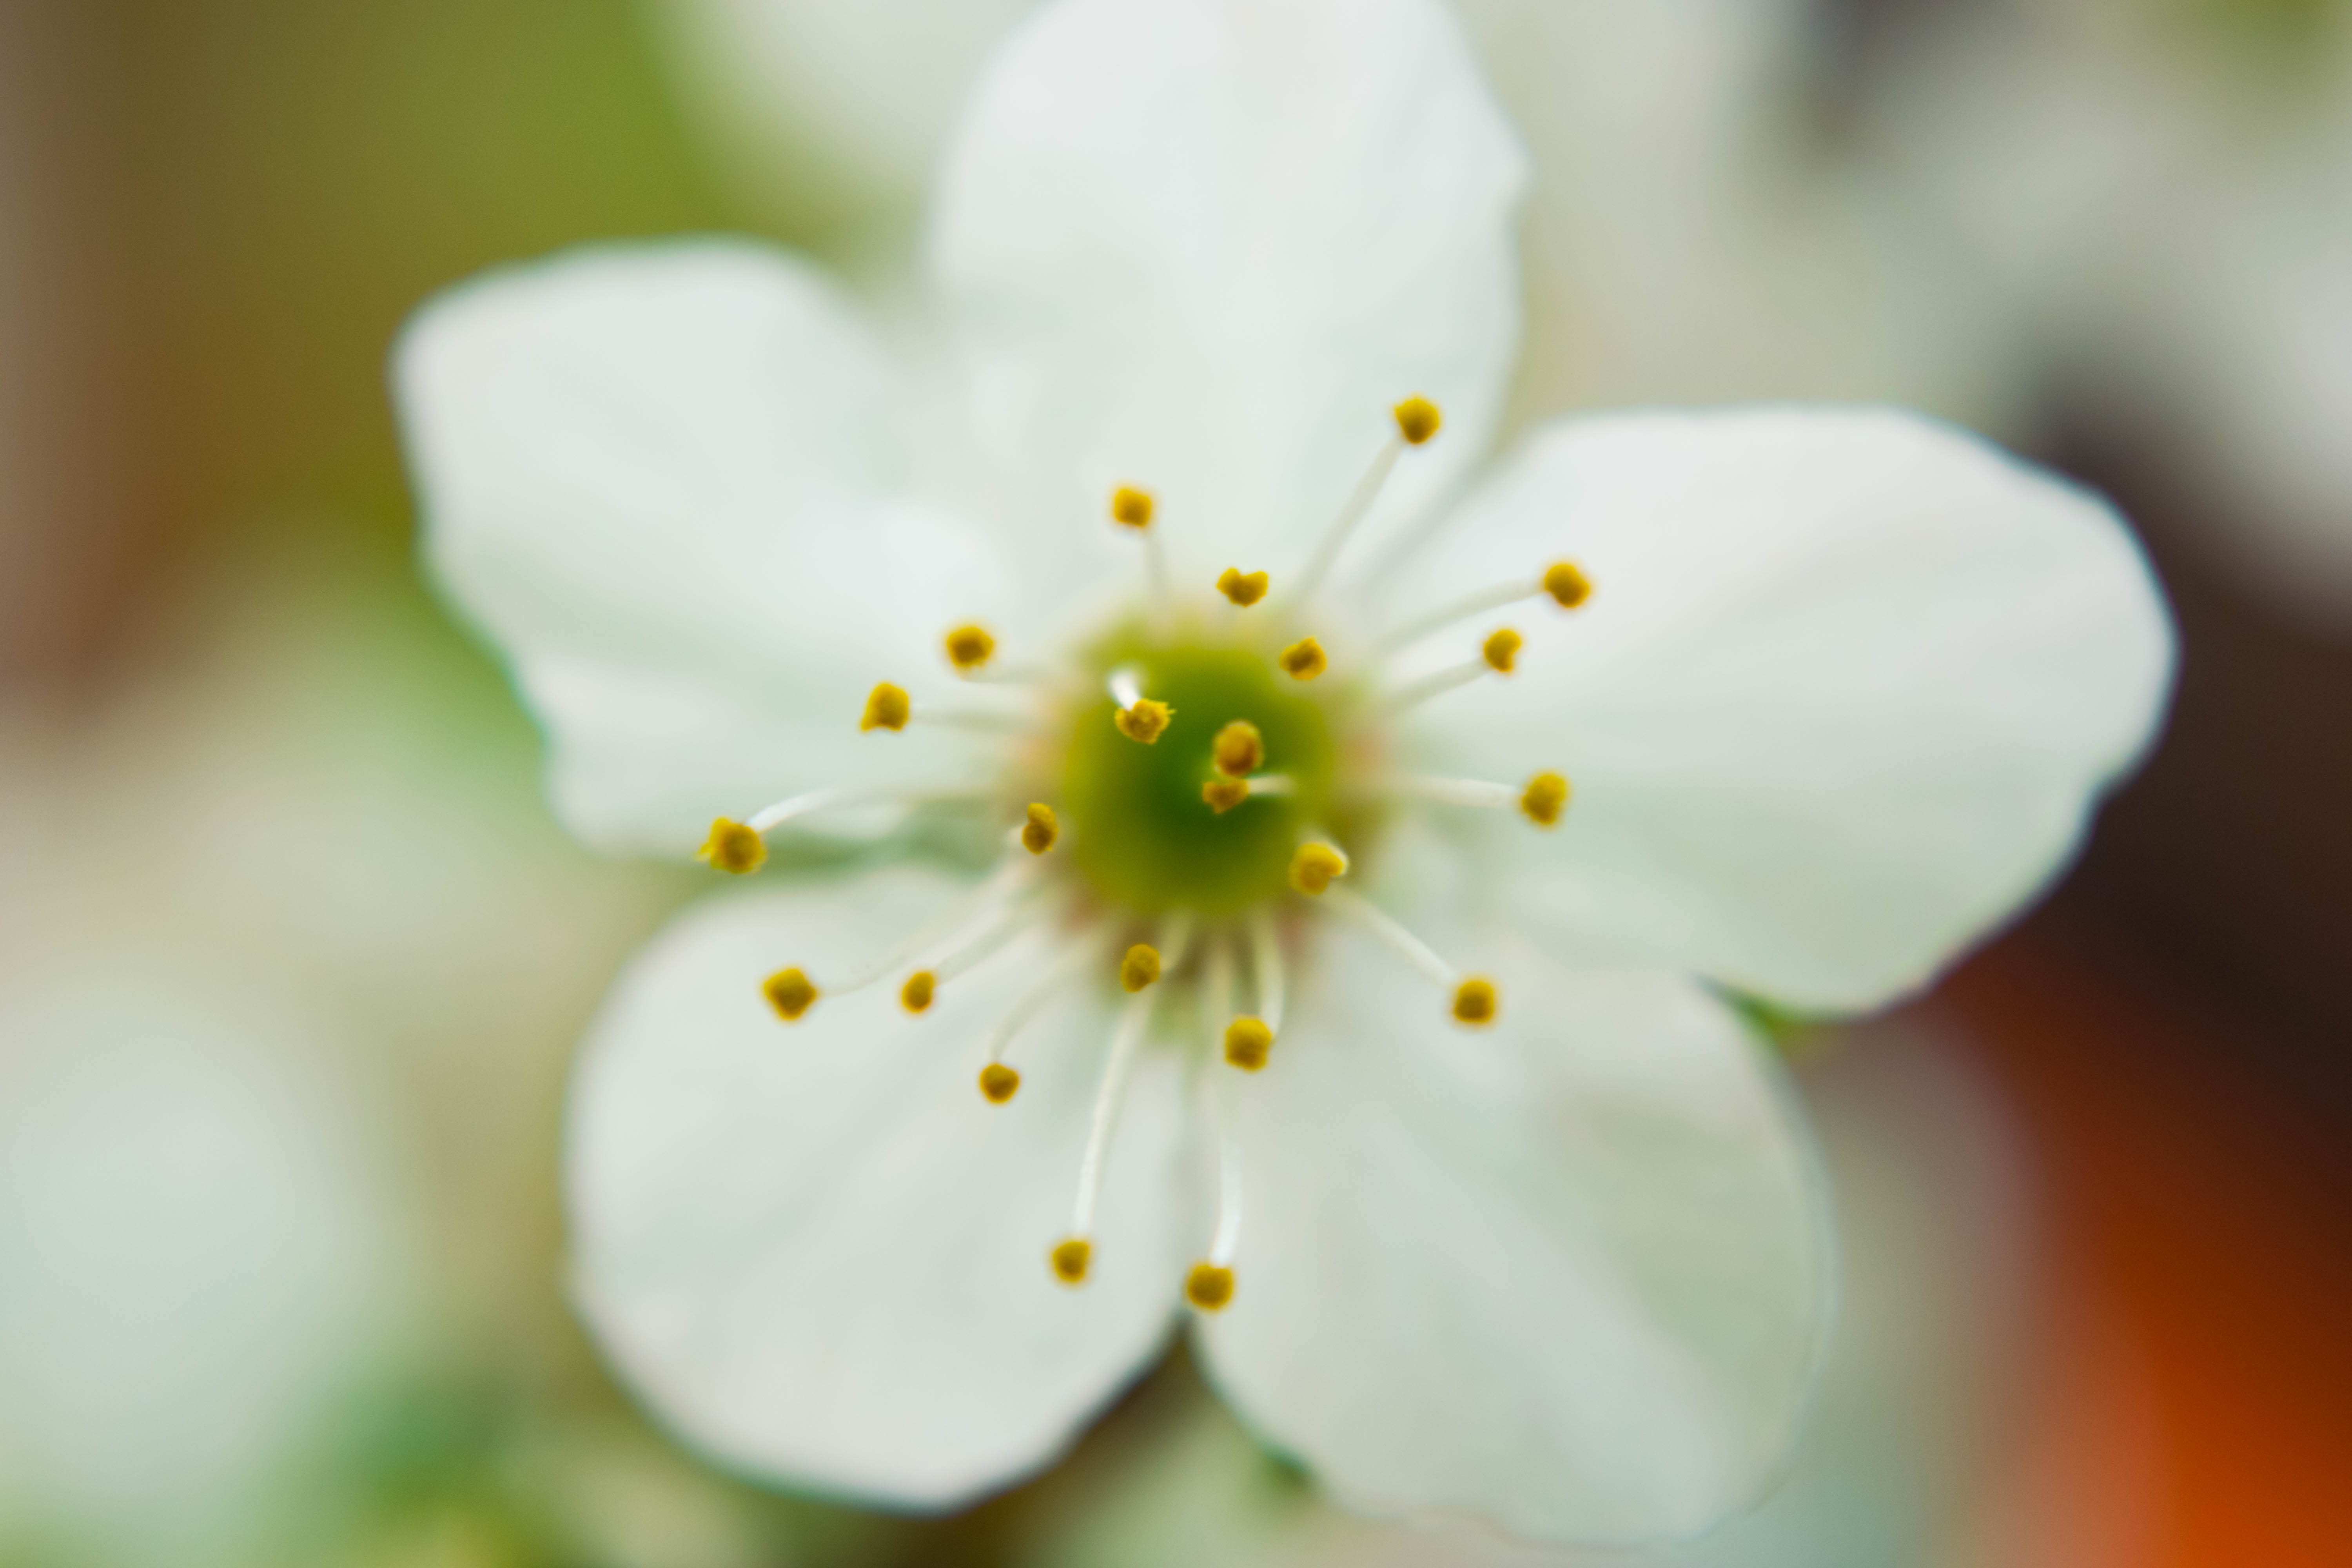
nature, branch, blossom, plant, white, photography, flower, petal, green, produce, botany, yellow, flora, wildflower, close up, macro photography, plant stem